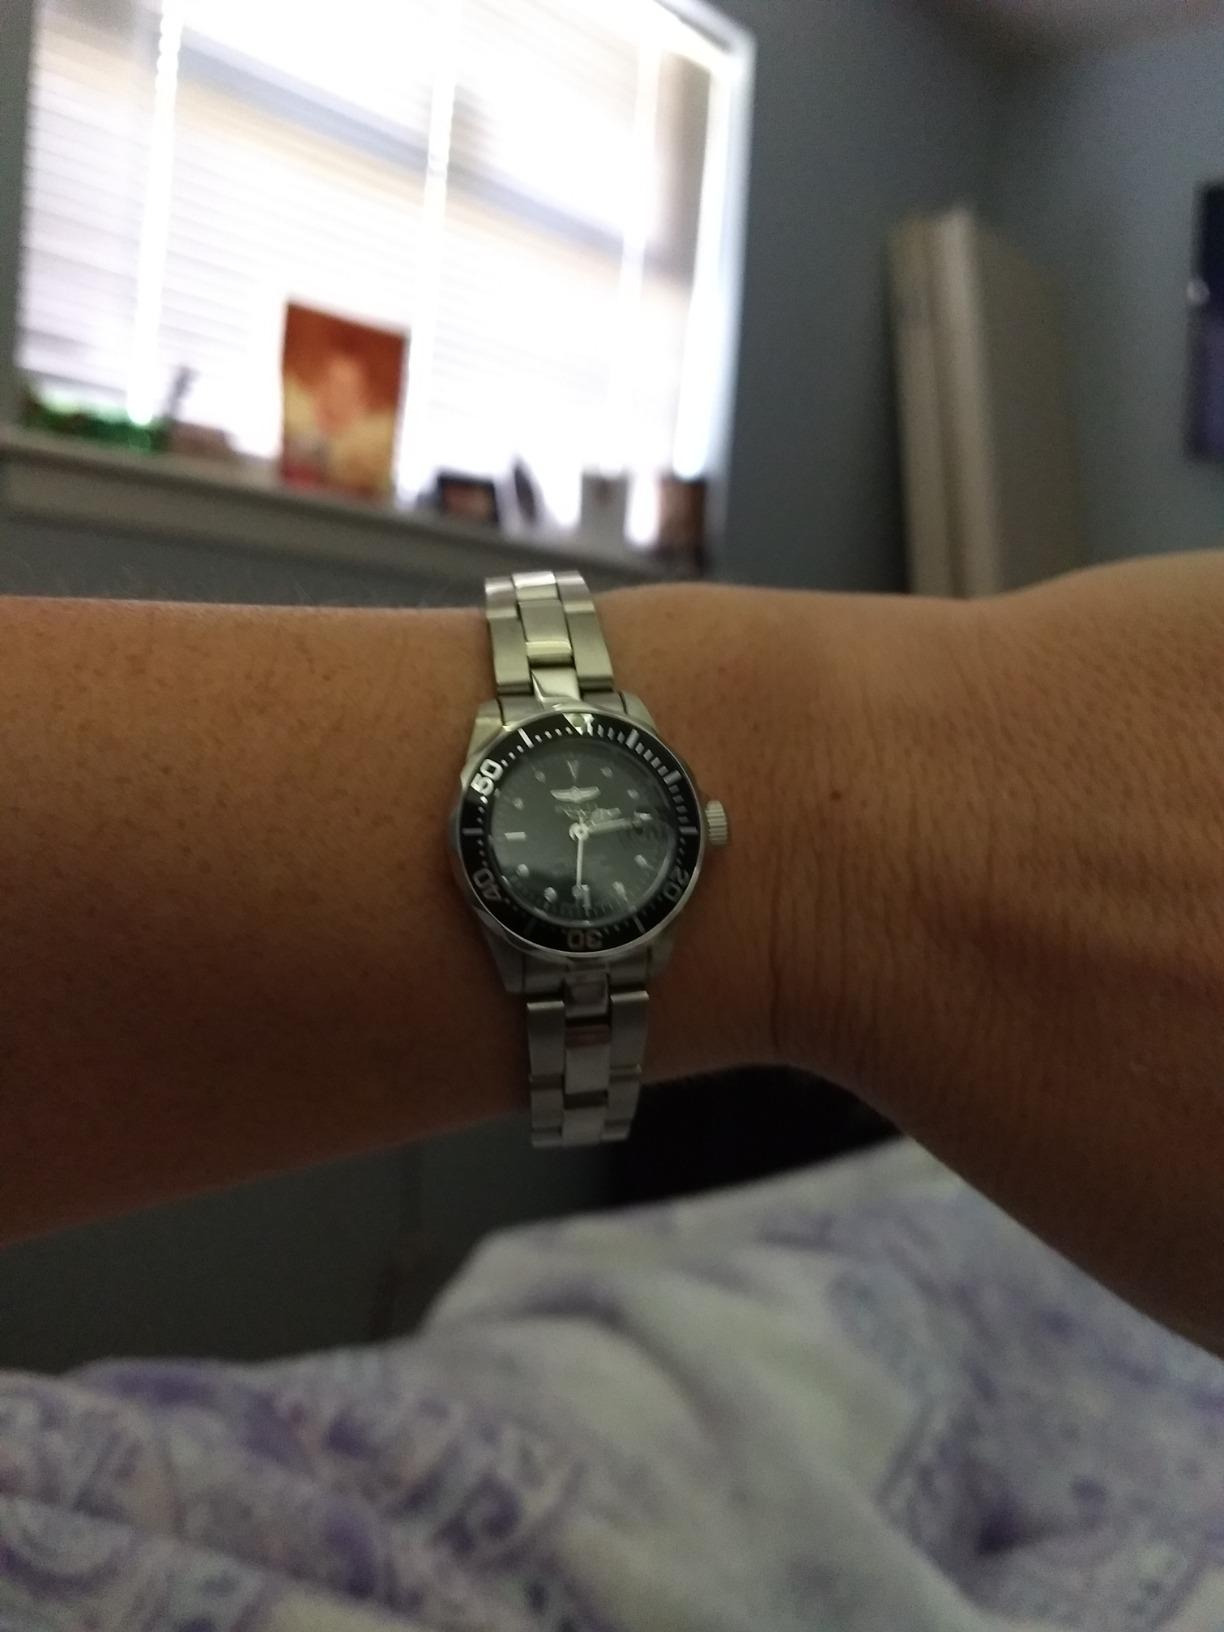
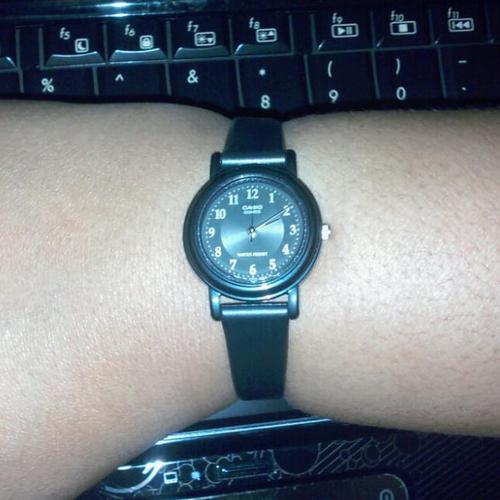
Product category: accessories_watch
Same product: no